Media in Augusta, Georgia

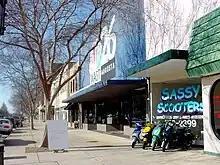
Former WAGT studios in downtown Augusta

Media outlets in the Augusta, Georgia (United States) market include eight television stations, 24 FM radio stations, nine AM radio stations, one Internet radio station and numerous print media.